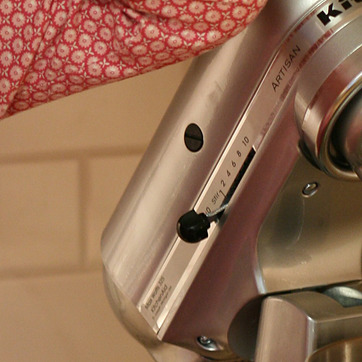
Material: metal